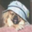
Label: dog